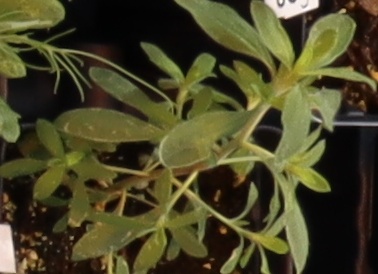
Label: Kochia